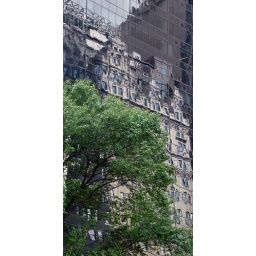
I love the reflection of the building across the street in this all glass building.